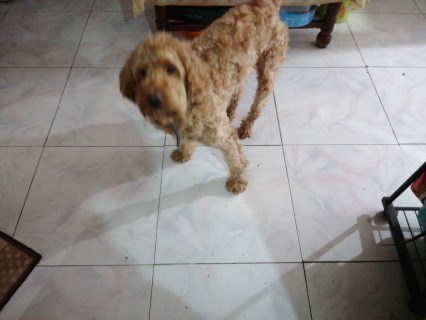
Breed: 2925-n000114-toy_poodle